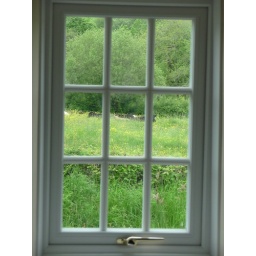
Looking out of the window those cows in the field look awfully close today. Brechfa, Carmarthenshire, Wales.